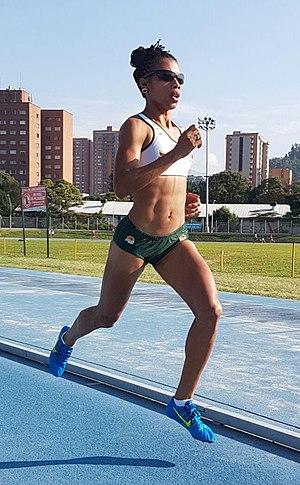
Muriel Coneo Paredes est une athlète colombienne, spécialiste du demi-fond et du steeple.